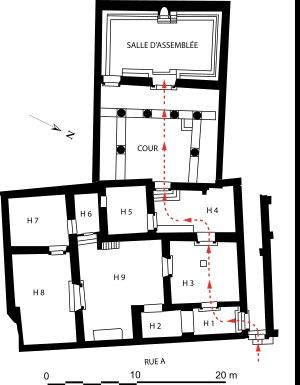
La synagogue de Doura Europos est un édifice de culte juif situé dans la ville hellénistique et romaine de Doura Europos dans la province de Syrie. C'est l'un des monuments les plus importants pour l'étude de l'art juif dans l'Antiquité, témoin du judaïsme synagogal.